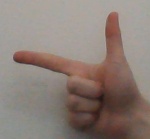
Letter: yaa